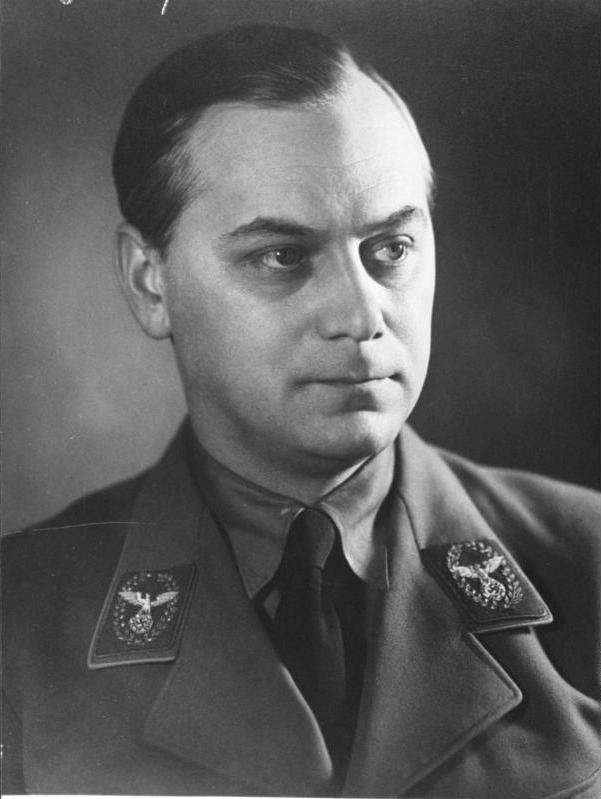
อัลเฟรท โรเซินแบร์ค

| name = อัลเฟรท โรเซินแบร์ค
| birthname = อัลเฟรท แอ็นสท์ โรเซินแบร์ค
| image = Bundesarchiv Bild 146-1969-067-10, Alfred Rosenberg.jpg
| caption = โรเซินแบร์คในเครื่องแบบยศ "ไรชส์ไลเทอร์"
| order3 = รัฐมนตรีว่าการกระทรวงดินแดนตะวันออกในยึดครอง
| term_start3 = 17 กรกฎาคม 1941
| term_end3 = 8 พฤษภาคม 1945
| chancellor3 = อดอล์ฟ ฮิตเลอร์
| predecessor3 = ไม่มี
| successor3 = ไม่มี
| birth_place = ทาลลินน์|เรวัล เขตผู้ว่าการเอสโตเนีย จักรวรรดิรัสเซีย
| death_place = เนือร์นแบร์ค เยอรมนีภายใต้การยึดครองของสัมพันธมิตร|เยอรมนี
| party = พรรคนาซี
อัลเฟรท แอ็นสท์ โรเซินแบร์ค () เป็นนักทฤษฏีและนักอุดมคติชาวเยอรมัน เขาเป็นบุคคลมีอิทธิพลในพรรคนาซี โรเซินแบร์คถูกแนะนำให้รู้จักกับอดอล์ฟ ฮิตเลอร์ เป็นครั้งแรกโดยดีทริช เอ็คคาร์ท (ผู้ร่วมก่อตั้งพรรคกรรมกรเยอรมัน) และต่อมาเขาก็ได้ดำรงตำแหน่งสำคัญหลายตำแหน่งในรัฐบาลเยอรมัน
เขาถูกมองว่าเป็นหนึ่งในนักเขียนคนสำคัญของระบอบนาซี|ลัทธิชาติสังคมนิยม รวมทั้งทฤษฏีเชื้อชาติ, การประหัตประหารชาวยิว, เลเบินส์เราม์, การบอกเลิกสนธิสัญญาแวร์ซาย และการต่อต้านศิลปะสมัยใหม่ศิลปะที่เสื่อมทราม|ที่เสื่อมทราม เขาเป็นผู้ตั้งหน่วยที่ชื่อว่า "ชุดเฉพาะกิจไรชส์ไลเทอร์ อัลเฟรท โรเซินแบร์ค" () ซึ่งมีหน้าที่ค้นยึดศิลปกรรมและจิตรกรรมของชาวยิวในปารีส และต่อมาเขาได้ดำรงตำแหน่งรัฐมนตรีว่าการกระทรวงดินแดนตะวันออกในยึดครอง
โรเซินแบร์คในตำแหน่งรัฐมนตรีฯ เป็นผู้เสนอต่อฮิตเลอร์ให้แบ่งดินแดนตะวันออกที่มีแผนจะยึดจากสหภาพโซเวียตออกเป็นสี่ภาค ได้แก่ ภาคโอสท์ลันท์ (กลุ่มประเทศบอลติกและเบลารุส), ภาคยูเครน (ยูเครนและดินแดนใกล้เคียง), ภาคเคาคาซุส (พื้นที่คอเคซัส) และภาคมอสเคา (มอสโกและพื้นที่รัสเซีย) ต่อมาเมื่อเยอรมนีทำการรุกรานสหภาพโซเวียต ก็ทำการแบ่งดินแดนตามข้อเสนอของโรเซินแบร์ค เริ่มด้วยภาคโอสท์ลันท์และภาคยูเครน
โรเซินแบร์คมองว่าประชากรทั้งหมดของสหภาพโซเวียตเป็นด้อยมนุษย์ () เพราะฝักใฝ่ในลัทธิคอมมิวนิสต์David Irving|Irving, David (1996) "Goebbels: Mastermind of the Third Reich", London: Focal Point. p. 769. และการจะทำให้ประชากรพวกนี้เป็นมนุษย์ จะต้องล้างลัทธิคอมมิวนิสต์ออกจากหัว อย่างไรก็ตาม โรเซินแบร์คในฐานะนักทฤษฎีเชื้อชาติก็มองว่าชาวสลาฟเป็นหนึ่งในชนชาติอารยัน เพียงแต่อยู่ต่ำกว่าชาวเยอรมัน เขามองว่าชาวสลาฟในดินแดนที่ยึดได้ สมควรได้รับการปฏิบัติที่ไม่เลวร้าย ความคิดนี้ทำให้เขาเกิดความขัดแย้งกับชุทซ์ชตัฟเฟิล|องค์การเอ็สเอ็ส ในประเด็นเกี่ยวกับการปฏิบัติต่อชาวสลาฟและต่อกลุ่มชนที่ไม่ใช่ชาวยิวKevin P. Spicer, "Antisemitism, Christian ambivalence, and the Holocaust", Center for Advanced Holocaust Studies, Indiana University Press, 2007, p. 308
เขามีชื่อเสียงขึ้นมาจากการที่เขาแสดงความปฏิเสธและแสดงความเกลียดชังต่อศาสนาคริสต์ เขามีบทบาทสำคัญในการพัฒนาแนวคิดชาตินิยมศาสนาคริสต์เชิงบวก (Positive Christianity) ของเยอรมันที่เนือร์นแบร์ค เขาถูกตัดสินโทษประหารชีวิตด้วยการแขวนคอบนข้อหาอาชญากรรมสงครามและอาชญากรรมต่อมนุษยชาติ
==อ้างอิง==
หมวดหมู่:ผู้นำนาซี
หมวดหมู่:นักการเมืองเยอรมัน
หมวดหมู่:นักเขียนชาวเยอรมัน
หมวดหมู่:บุคคลจากทาลลินน์
หมวดหมู่:อาชญากรสงครามชาวเยอรมัน
หมวดหมู่:ชาวเยอรมันที่ถูกประหารชีวิต
หมวดหมู่:ผู้ถูกประหารชีวิตโดยการแขวนคอ
หมวดหมู่:นักปรัชญาการเมือง